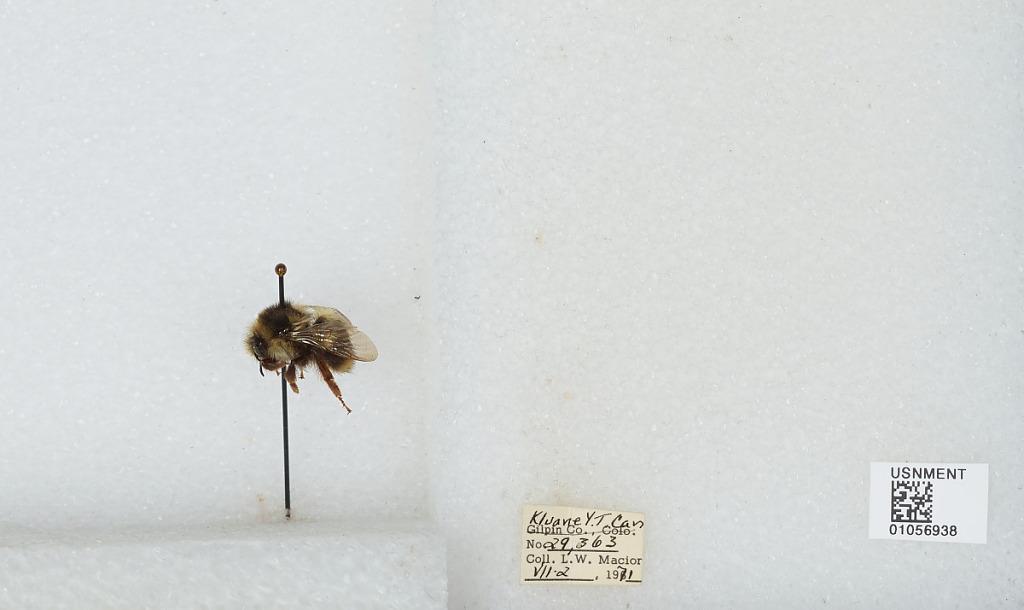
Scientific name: Bombus bifarius nearcticus
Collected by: L. Macior
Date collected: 1971-7-2
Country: Canada
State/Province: Yukon Territory
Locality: Kluane
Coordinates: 60.75, -139.5